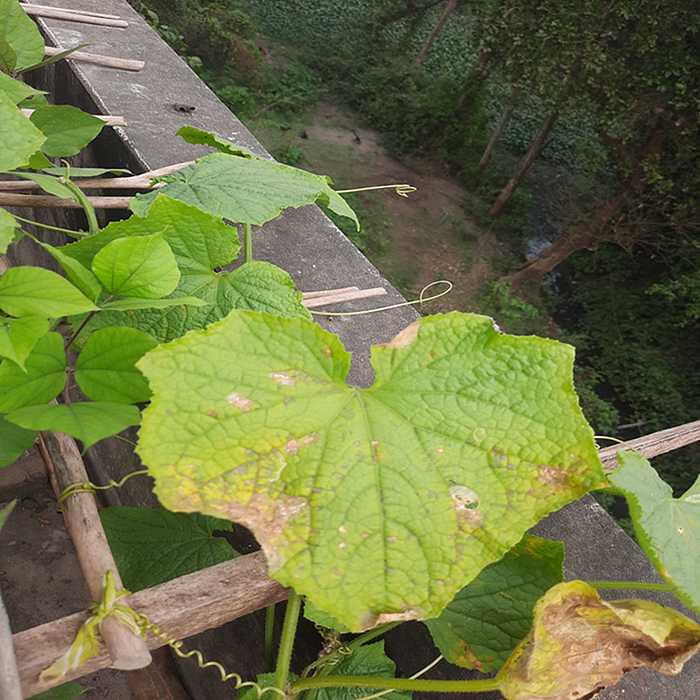
Plant: Cucumber
Label: Anthracnose lesions